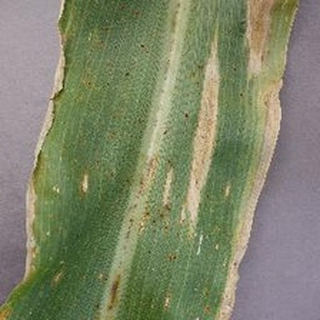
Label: corn_northern_leaf_blight